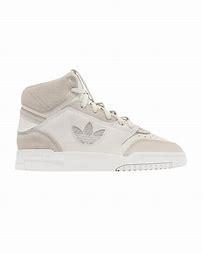
Brand: adidas
Model: Drop Step XL Skate